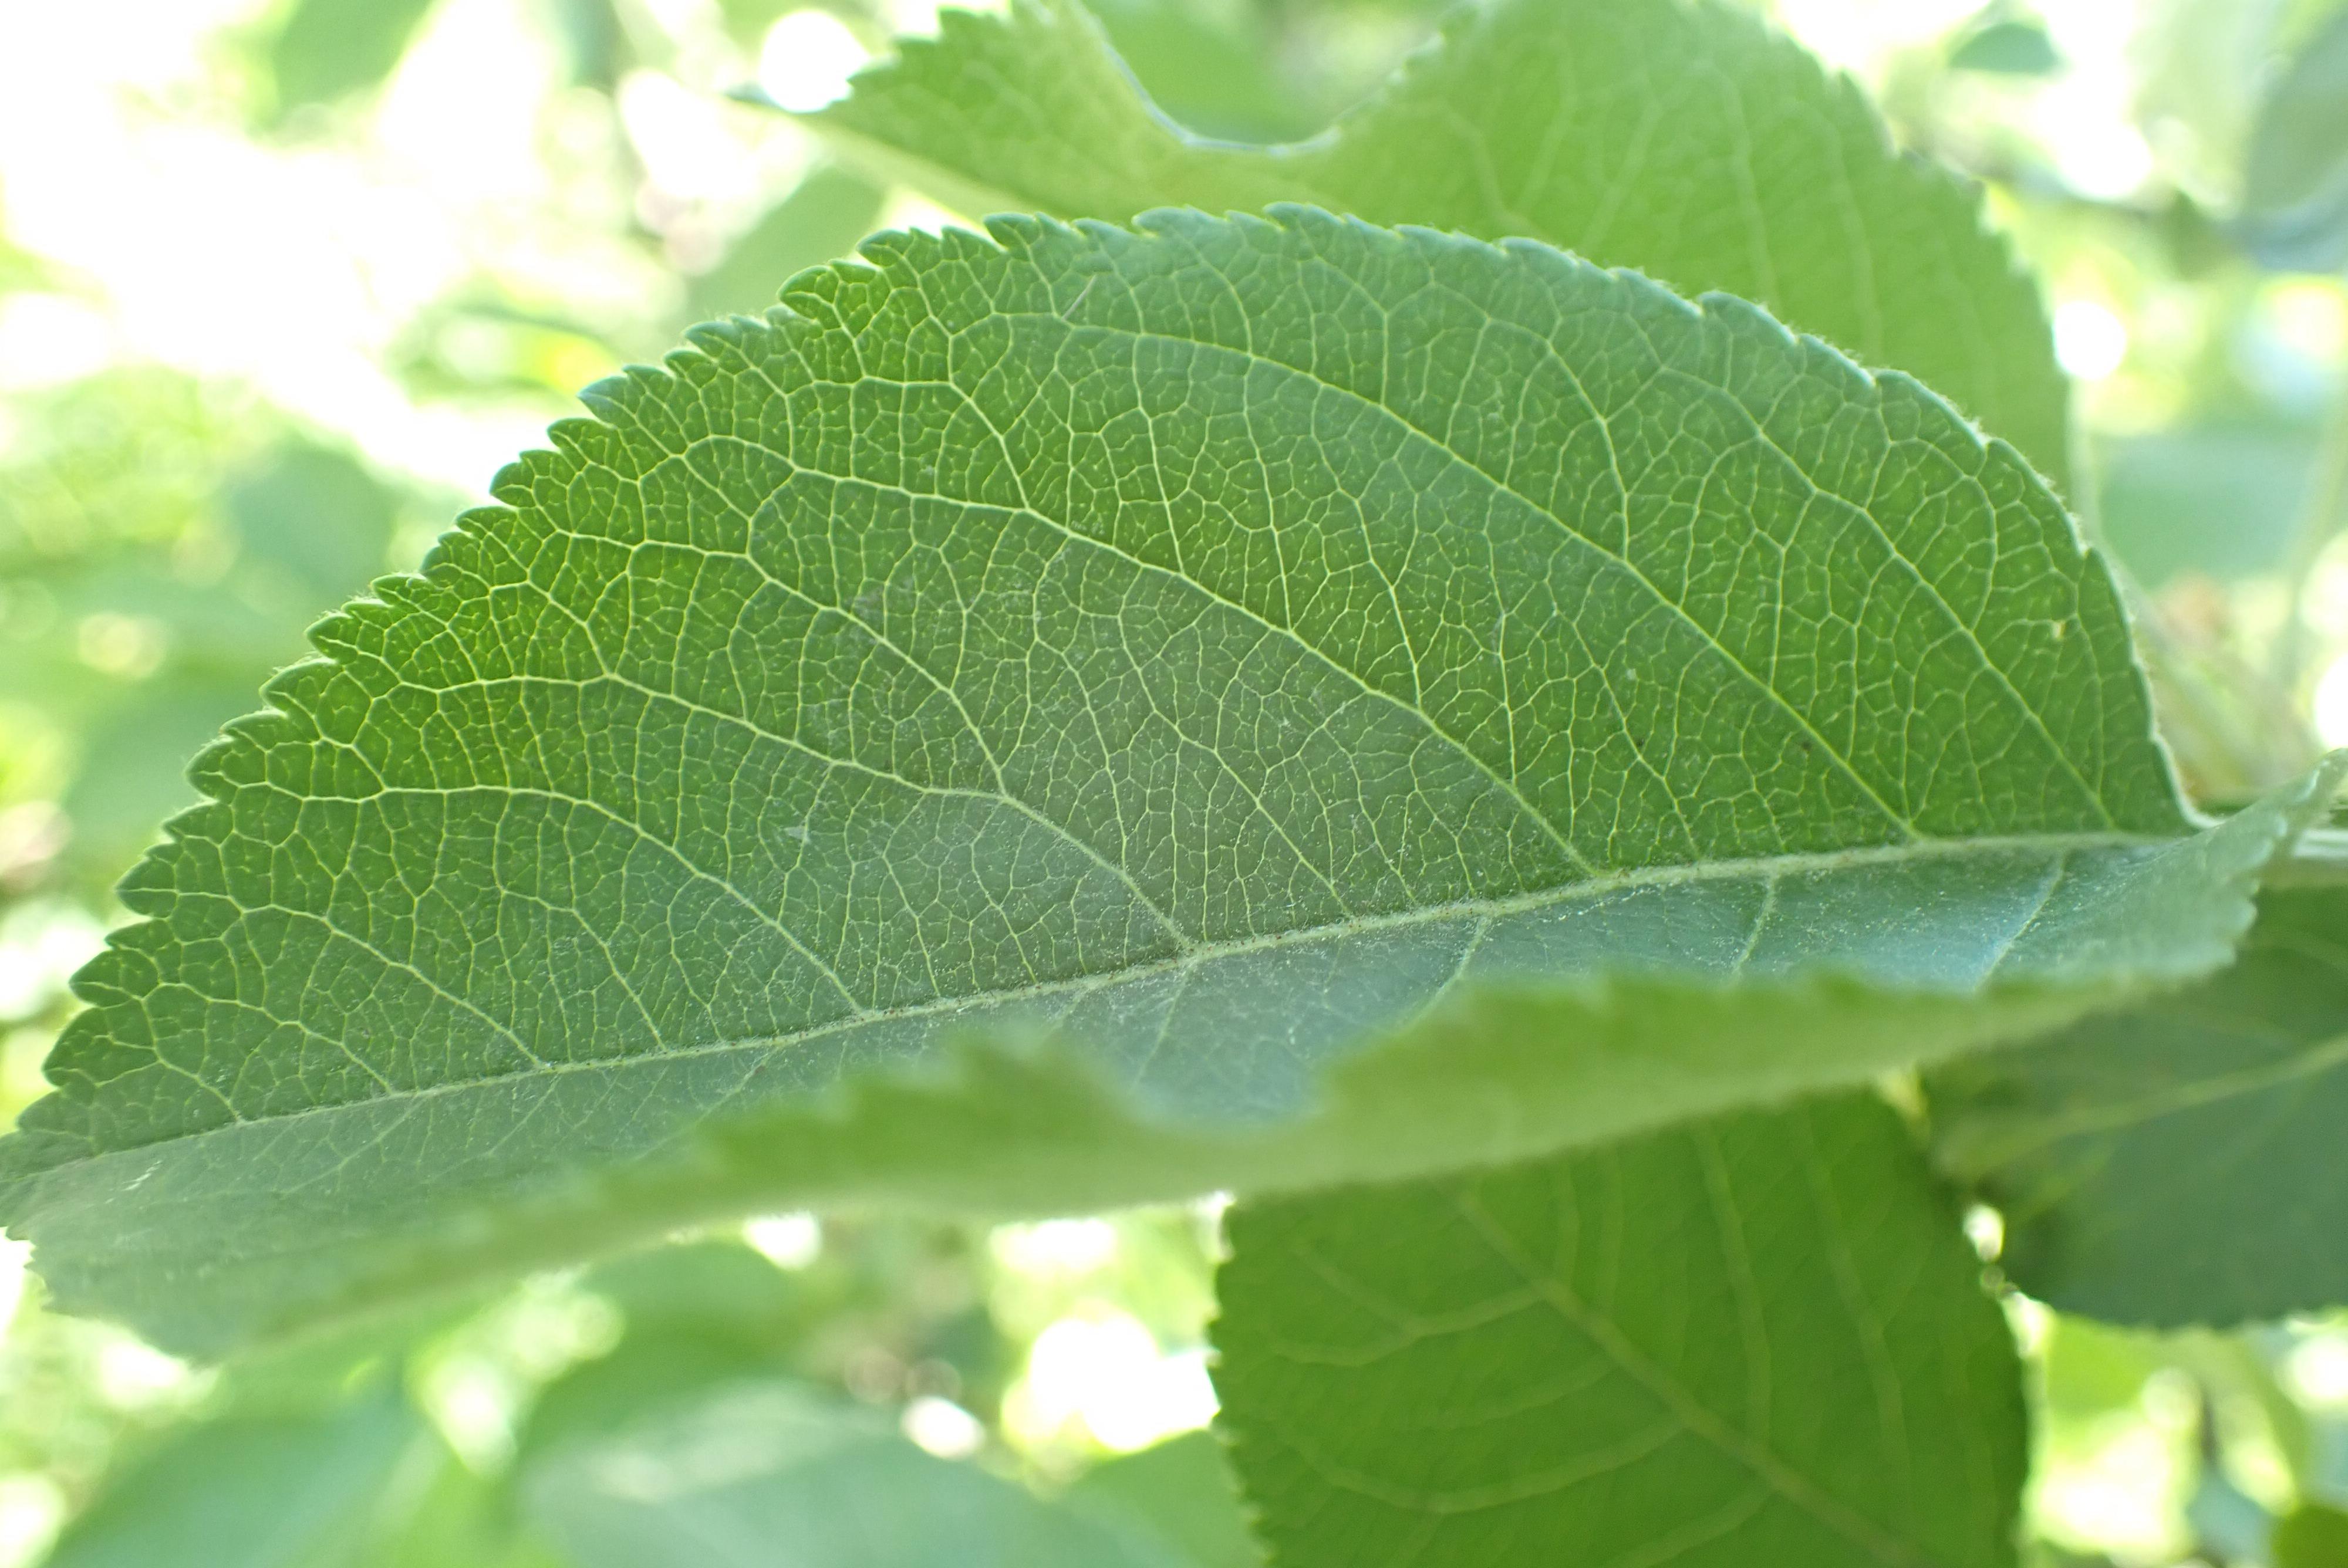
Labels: healthy